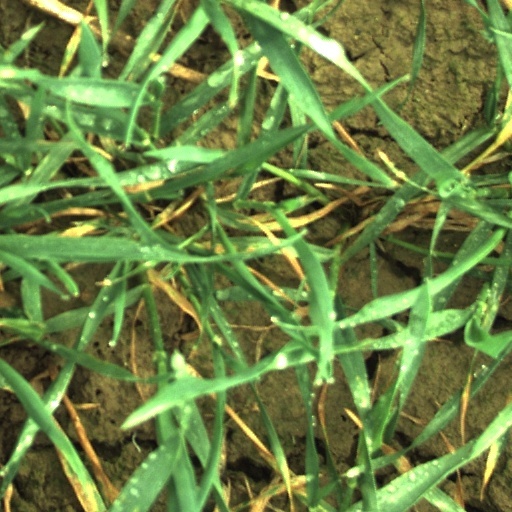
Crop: wheat